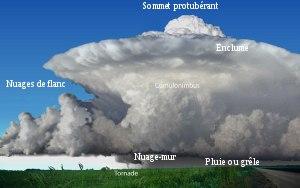
De nombreux accidents aériens se sont produits à proximité des orages. Il est souvent dit que la turbulence peut être extrême à l'intérieur d'un cumulonimbus et déchiqueter un aéronef. Cependant ce type d'accident est relativement rare. En général la turbulence sous un orage peut être assez faible voire nulle. En pratique, la plupart des crashs se produisent près du sol lorsqu'un pilote se fait surprendre par des sautes de vent qui provoquent un décrochage. En général, les accidents liés aux orages n'impliquent pas une rupture de l'aéronef mais sont la conséquence d'effets secondaires des orages, par exemple un avion cabossé par la grêle ou dont la peinture a été « nettoyée » par une pluie diluvienne.